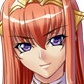
Portrait style: Anime Portrait